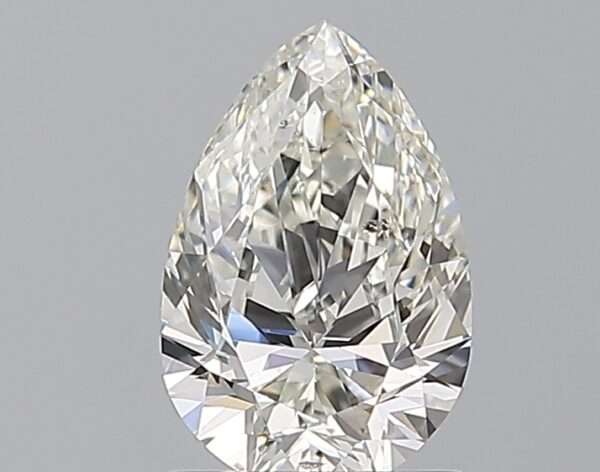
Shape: pear
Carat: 1
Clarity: SI2
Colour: I
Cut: EX
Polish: EX
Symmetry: VG
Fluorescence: N
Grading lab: GIA
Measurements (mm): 8.43 x 5.55 x 3.48